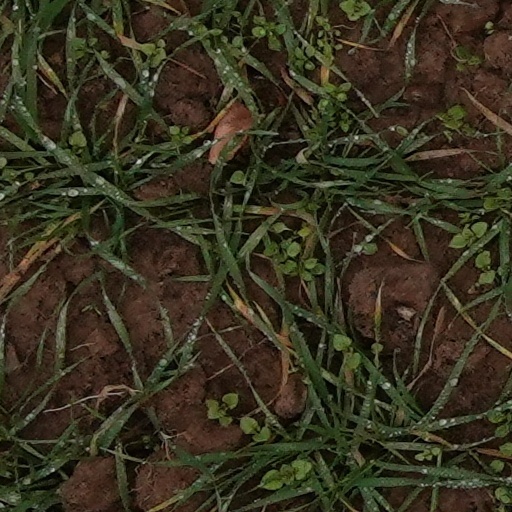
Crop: wheat